Burdick, Kansas

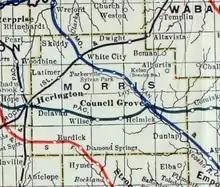
1915 Railroad Map of Morris County

In 1802, Spain returned most of the land to France. In 1803, most of the land for modern day Kansas was acquired by the United States from France as part of the 828,000 square mile Louisiana Purchase for 2.83 cents per acre.